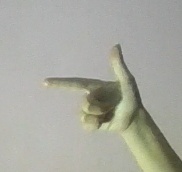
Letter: yaa